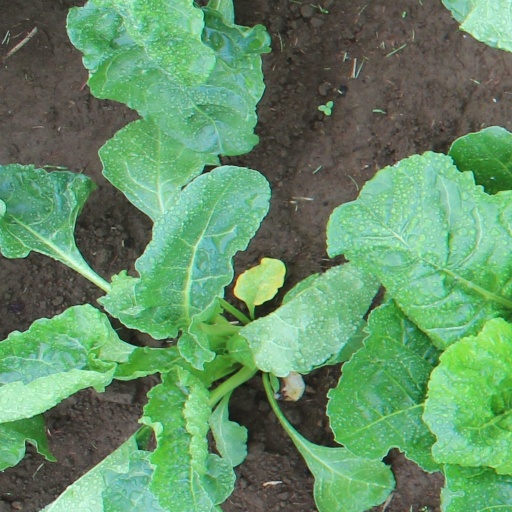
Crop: sugar beet